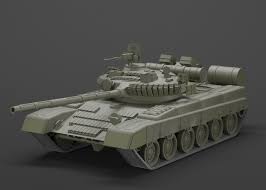
Label: T-80